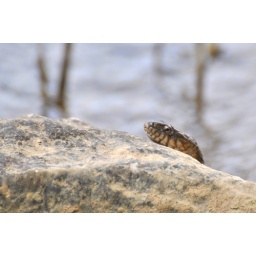
river snake peaking over a rock